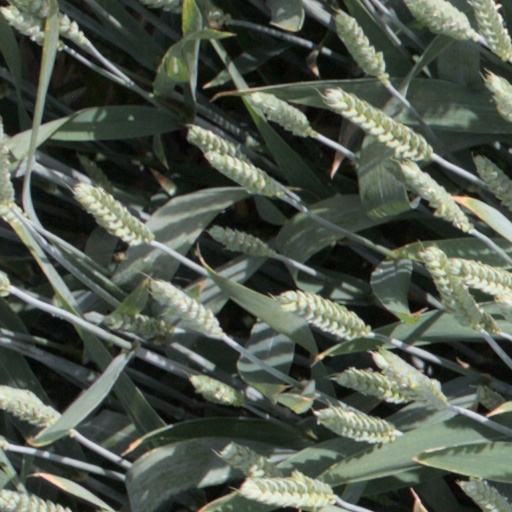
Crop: wheat